Spider-Man (2000 video game)

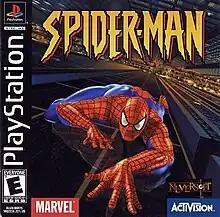
North American PlayStation cover art

Spider-Man is a 2000 action-adventure game based on the Marvel Comics character of the same name. It was developed by Neversoft and published by Activision for the PlayStation. The game was later ported by different developers to various systems, including the Game Boy Color and Nintendo 64 that same year, the Dreamcast and Microsoft Windows in 2001, and Mac OS in 2002.